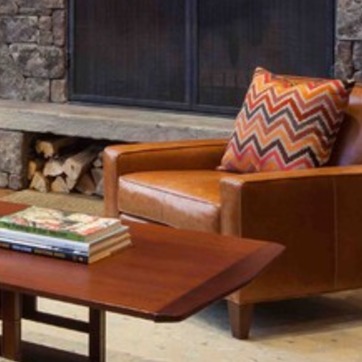
Material: leather